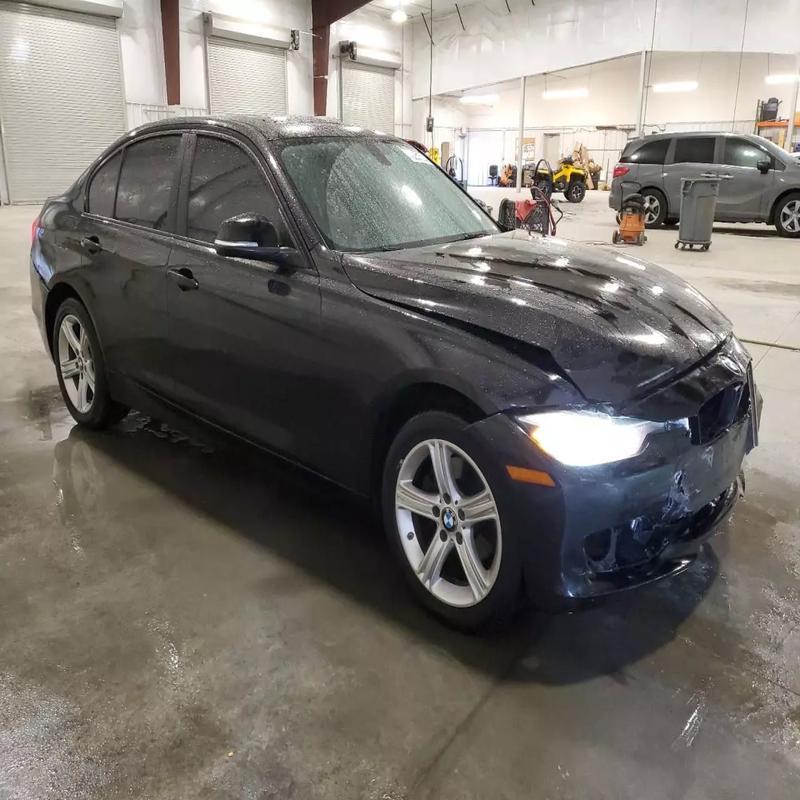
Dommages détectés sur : pare-choc avant, capot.
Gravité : mineur